Shin Megami Tensei IV: Apocalypse

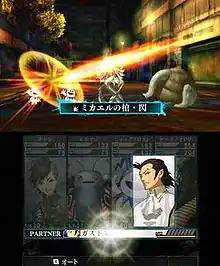
A screenshot of the game ran on the Nintendo 3DS's dual-screen setup. On the top screen, enemy demons are displayed; on the bottom screen are the battle menu and portraits of the characters in the player's party.

In "Shin Megami Tensei IV: Apocalypse", the player controls the demon hunter Nanashi as they explore locations including a post-apocalyptic Tokyo and the medieval kingdom Mikado. The setting, most demons, and a large number of mechanics are carried over from the game's predecessor "Shin Megami Tensei IV". The player navigates local environments with a third-person perspective, with the aid of an overhead worldmap. Battles take place from a first-person perspective, and are triggered either through story sequences or encountering enemy sprites in the environment. The party gains experience points and levels up by winning battles and completing quests. When the protagonist gains a level, he is given skill points allotted to five different statistics which alter how he performs in battle. When in battle, Nanashi has a party of three demons and a "Partner", an automated companion with a unique demon roster, giving them a different set of abilities.